Drive by wire

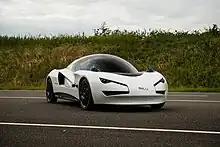
SpeedE, an academic concept car developed for studying drive-by-wire technologies

Drive by wire or DbW in the automotive industry is the technology that uses electronics or electro-mechanical systems in place of mechanical linkages to control driving functions. The concept is similar to fly-by-wire in the aviation industry. Drive-by-wire may refer to just the propulsion of the vehicle through electronic throttle control, or it may refer to electronic control over propulsion as well as steering and braking, which separately are known as steer by wire and brake by wire, along with electronic control over other vehicle driving functions.